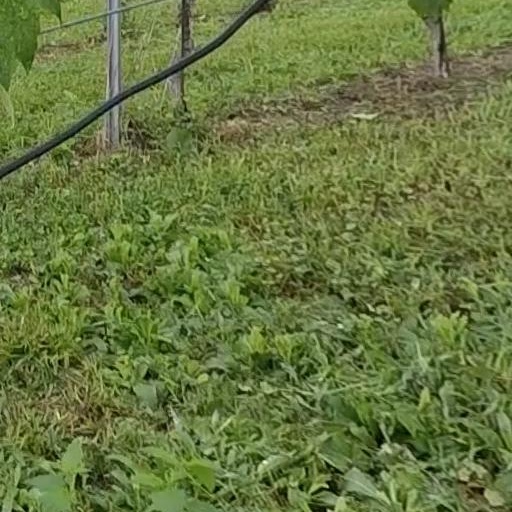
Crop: grape